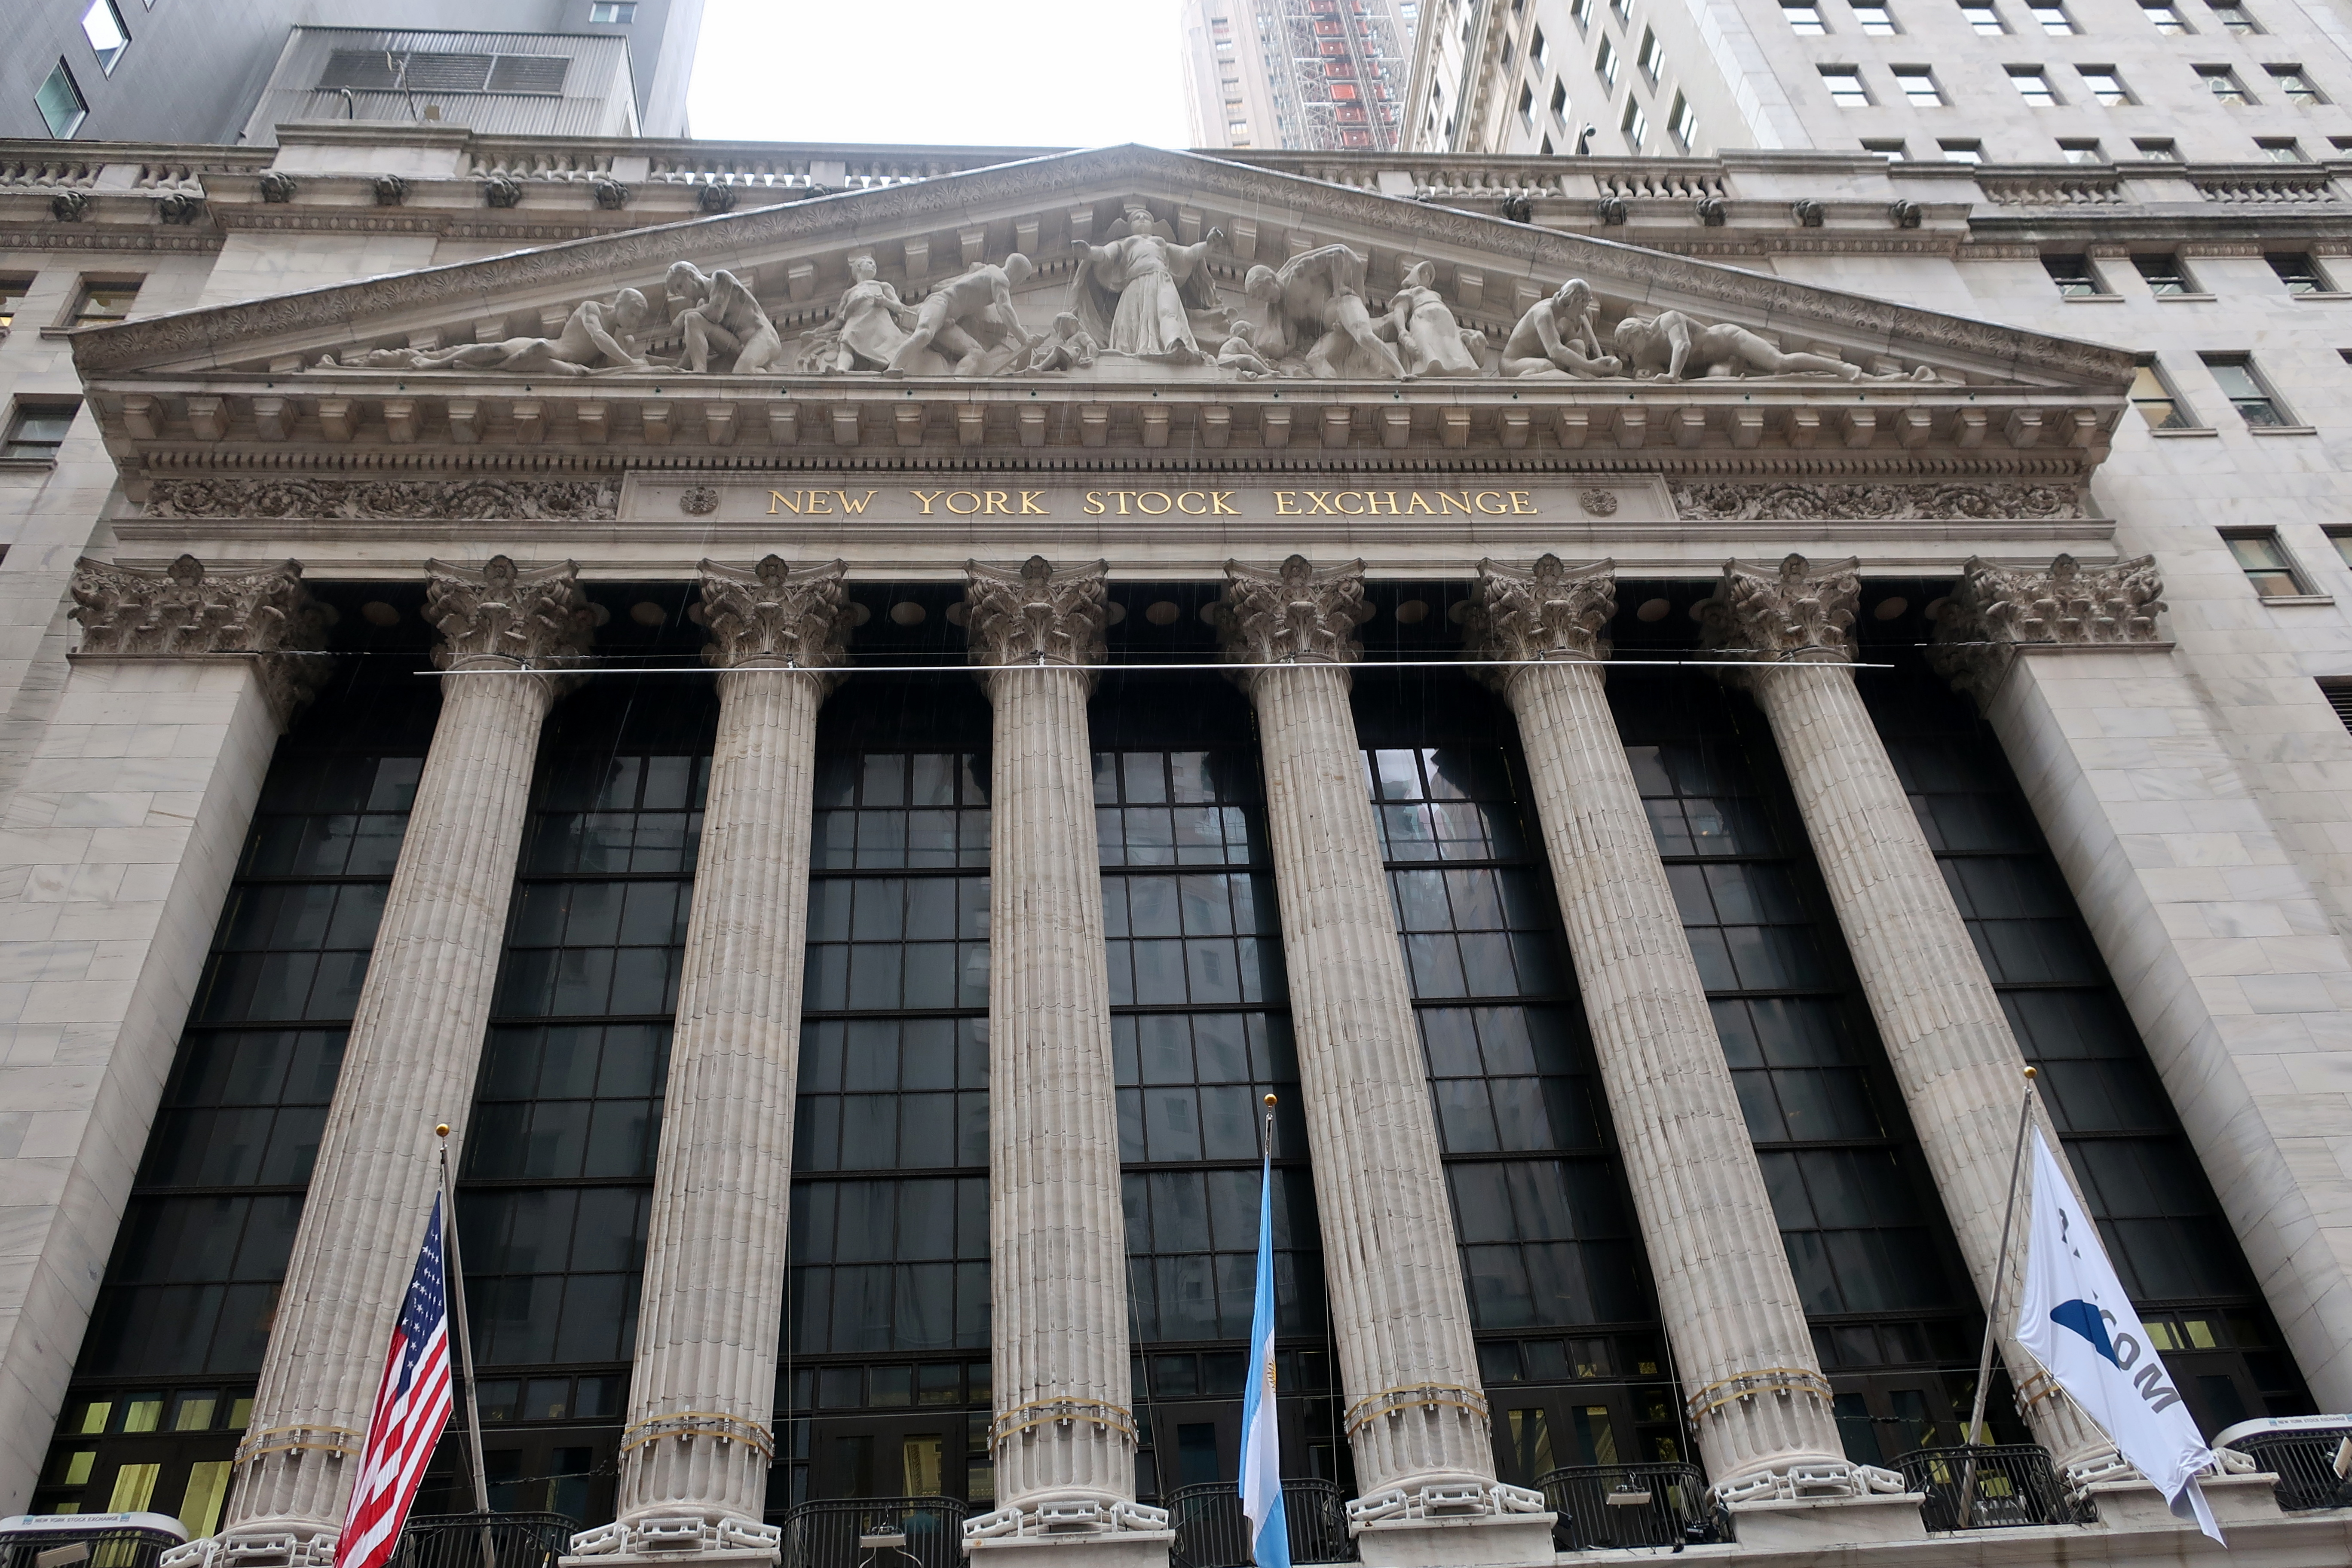
building, city, skyscraper, downtown, dusk, evening, landmark, tower block, metropolis, urban area, geographical feature, human settlement, metropolitan area, architecture, shopping mall, ceiling, lobby, airport terminal, interior design, classical architecture, facade, column, ancient roman architecture, court, roman temple, tourist attraction, courthouse, brutalist architecture